Trnje, Pivka

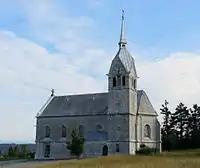
Holy Trinity Church

The parish church in the settlement is dedicated to the Holy Trinity and belongs to the Koper Diocese. It was built in 1895 in the neo-Romanesque style based on plans by the architect Raimund Jeblinger. It stands on a small hill south of the village.